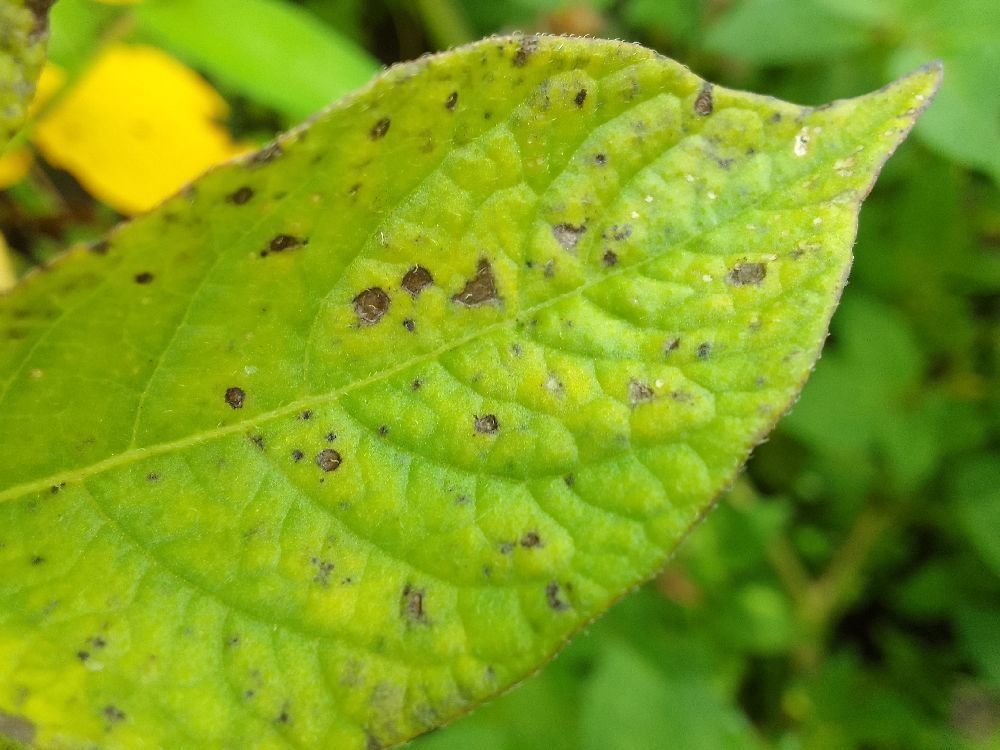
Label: Early blight